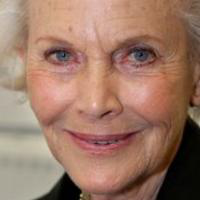
Age group: age 80 +